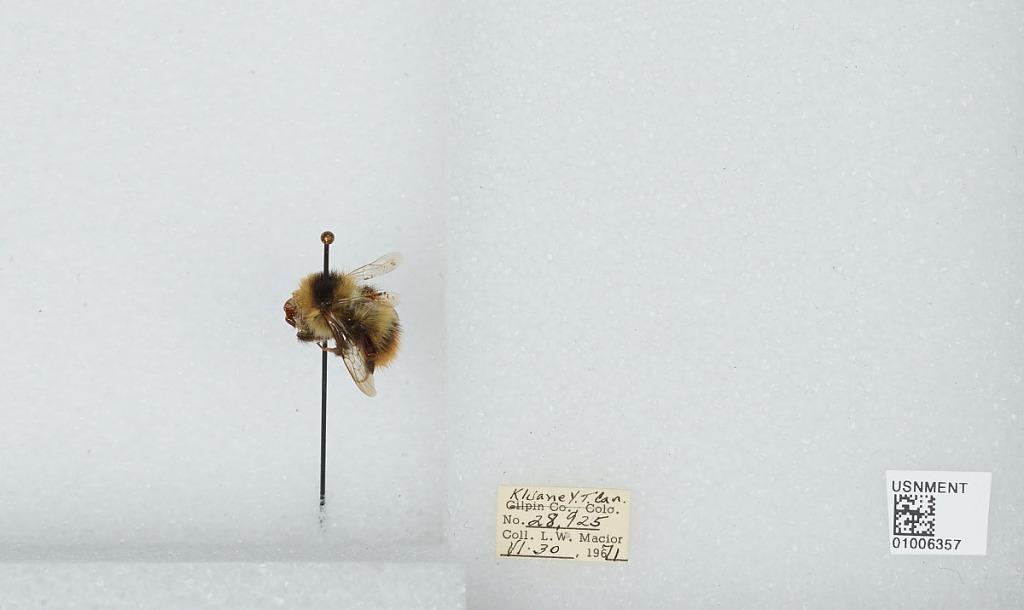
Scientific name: Bombus (Pyrobombus) frigidus Smith
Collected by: L. Macior
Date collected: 1971-6-30
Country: Canada
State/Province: Yukon Territory
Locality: Kluane
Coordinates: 60.75, -139.5